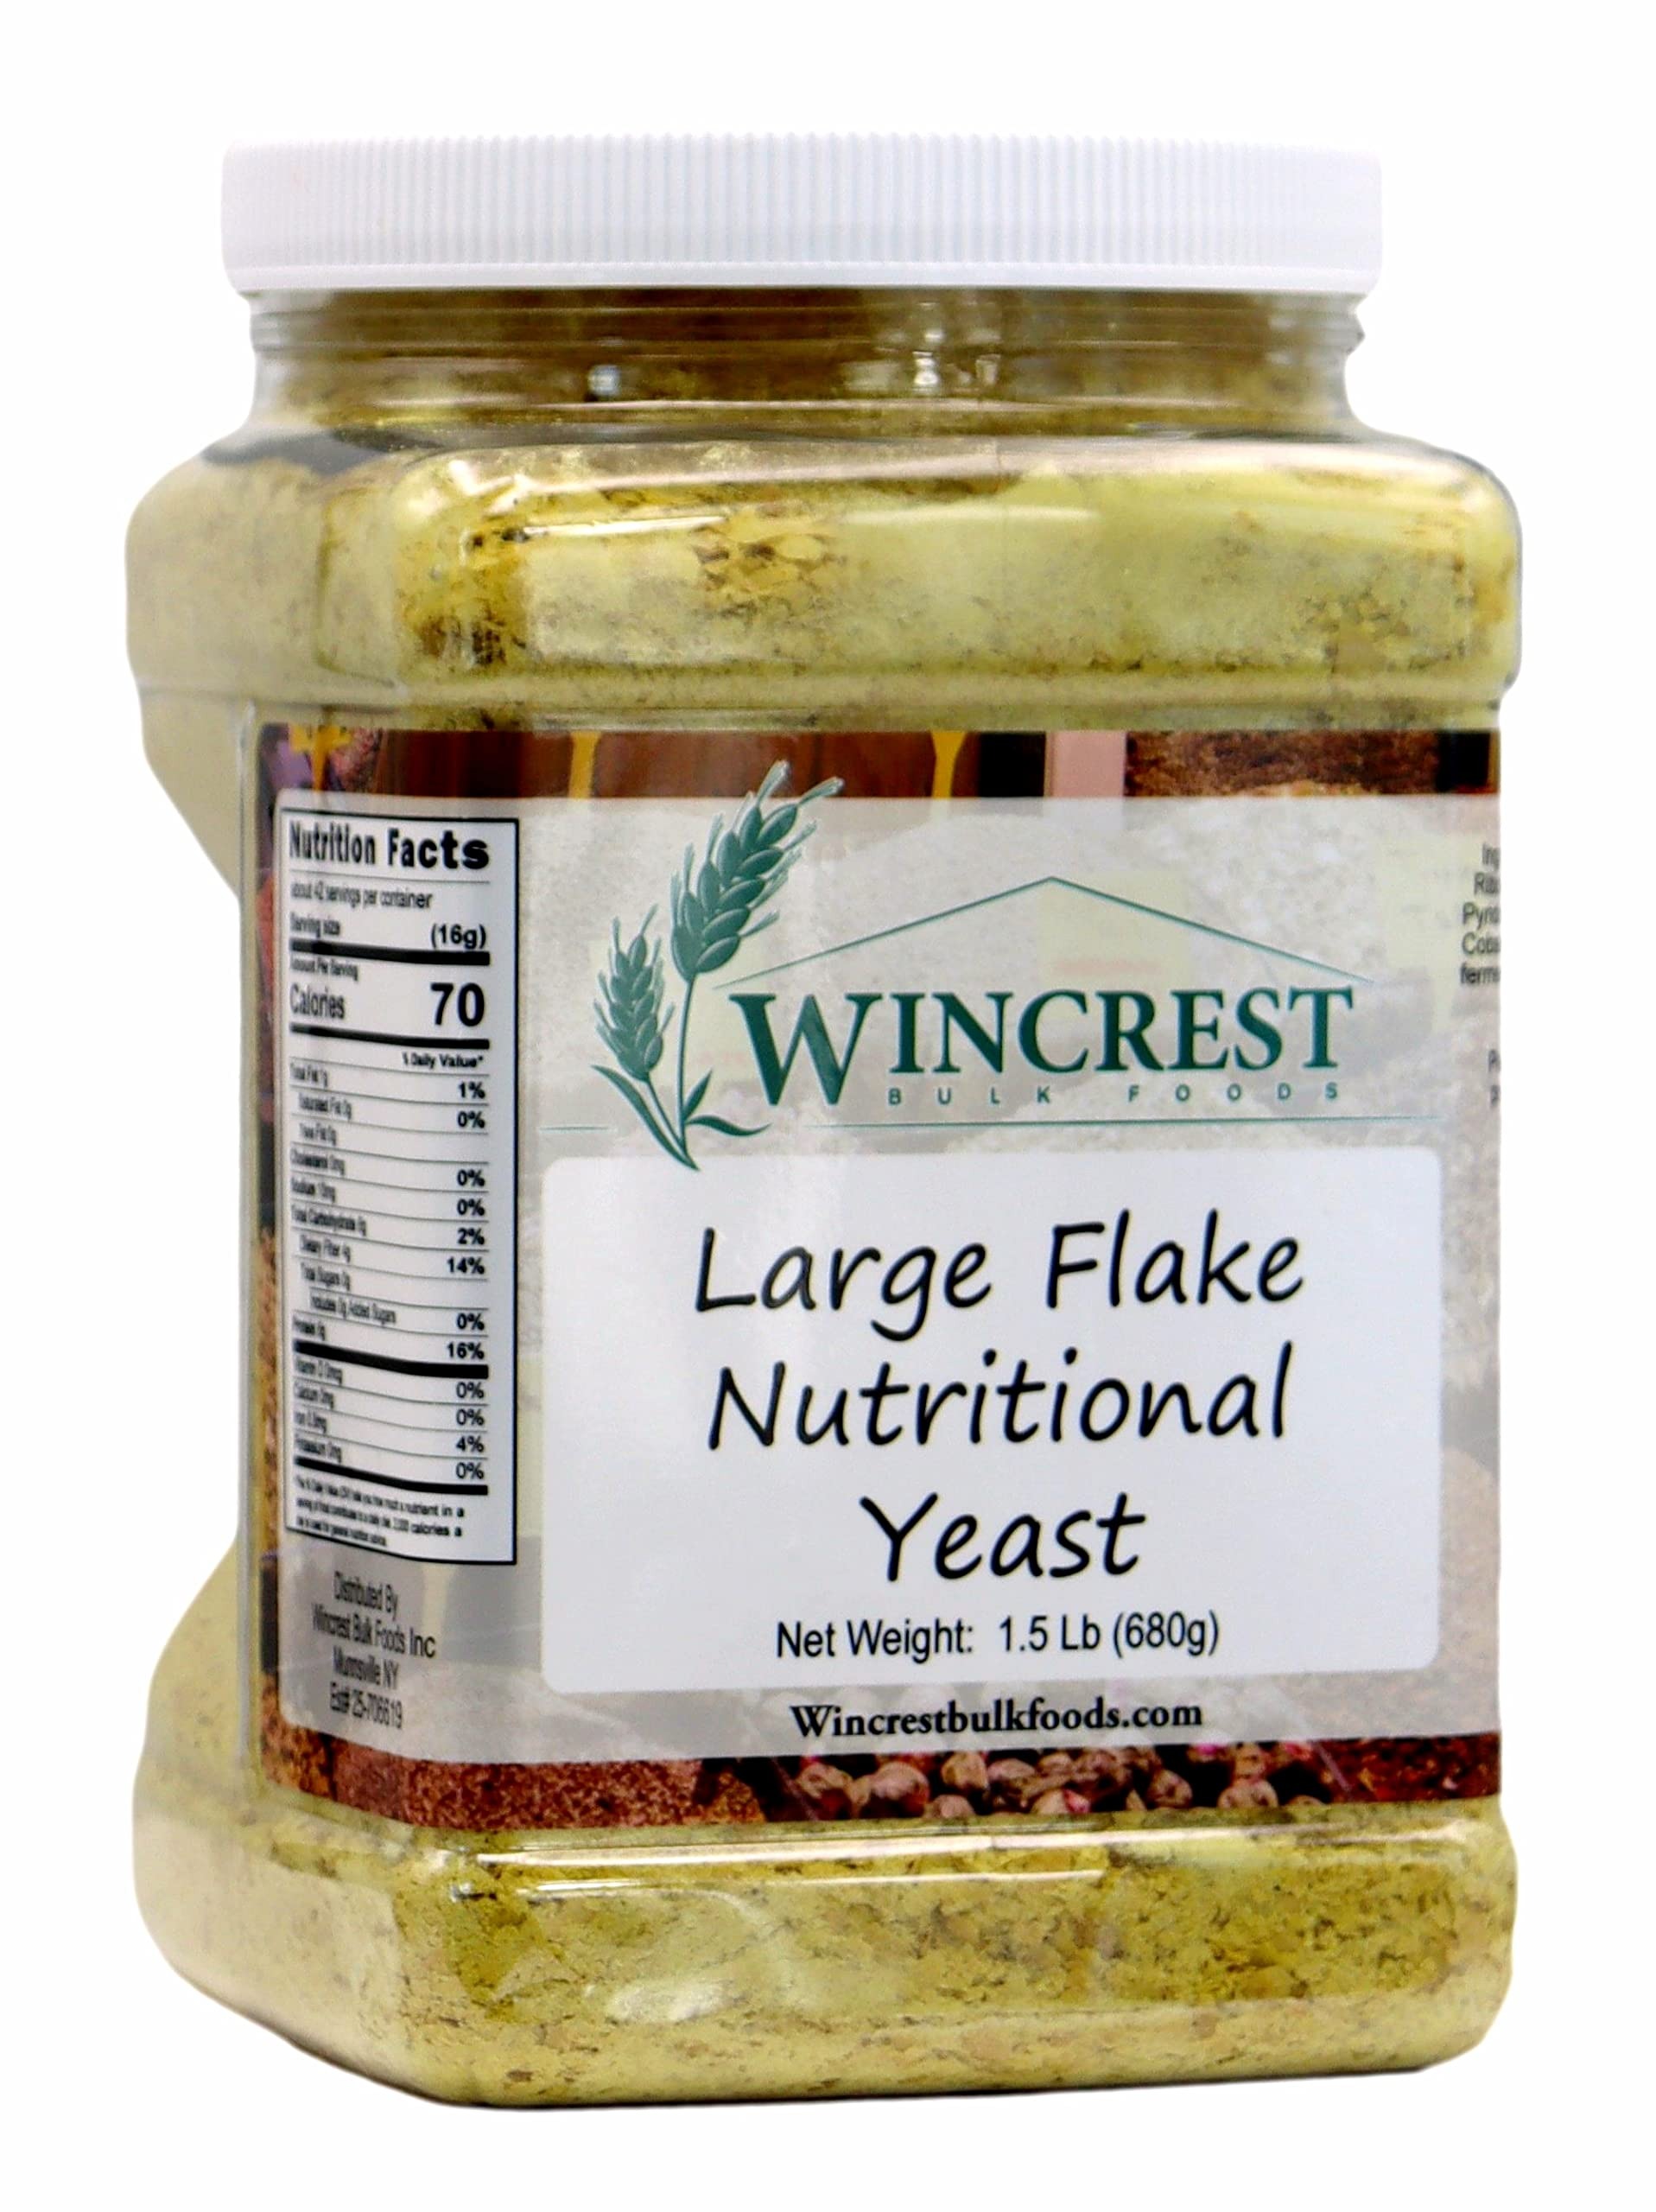
Item Name: Large Nutritional Yeast Flakes - 1.5 Lb Economy Size Tub
Bullet Point 1: X-tra Large 1.5 Lb Container..sealed for freshness
Bullet Point 2: This nutritional yeast is a rich source of B-complex vitamins and can easily be added to a number of meals and drinks.
Bullet Point 3: Sprinkle on popcorn, salads, soups and casseroles for a boost of nutrients. Try adding a tablespoon to your morning cereal, smoothie or juice for an extra healthy start to the day.
Bullet Point 4: Each serving contains 8 grams of protein and a number of vitamins and minerals.
Bullet Point 5: Manufactured by WinCrest Bulk Foods
Product Description: This nutritional yeast is a rich source of B-complex vitamins and can easily be added to a number of meals and drinks. Sprinkle on popcorn, salads, soups and casseroles for a boost of nutrients. Try adding a tablespoon to your morning cereal, smoothie or juice for an extra healthy start to the day. Each serving contains 8 grams of protein and a number of vitamins and minerals.
Value: 24.0
Unit: Ounce

Price: 25.99